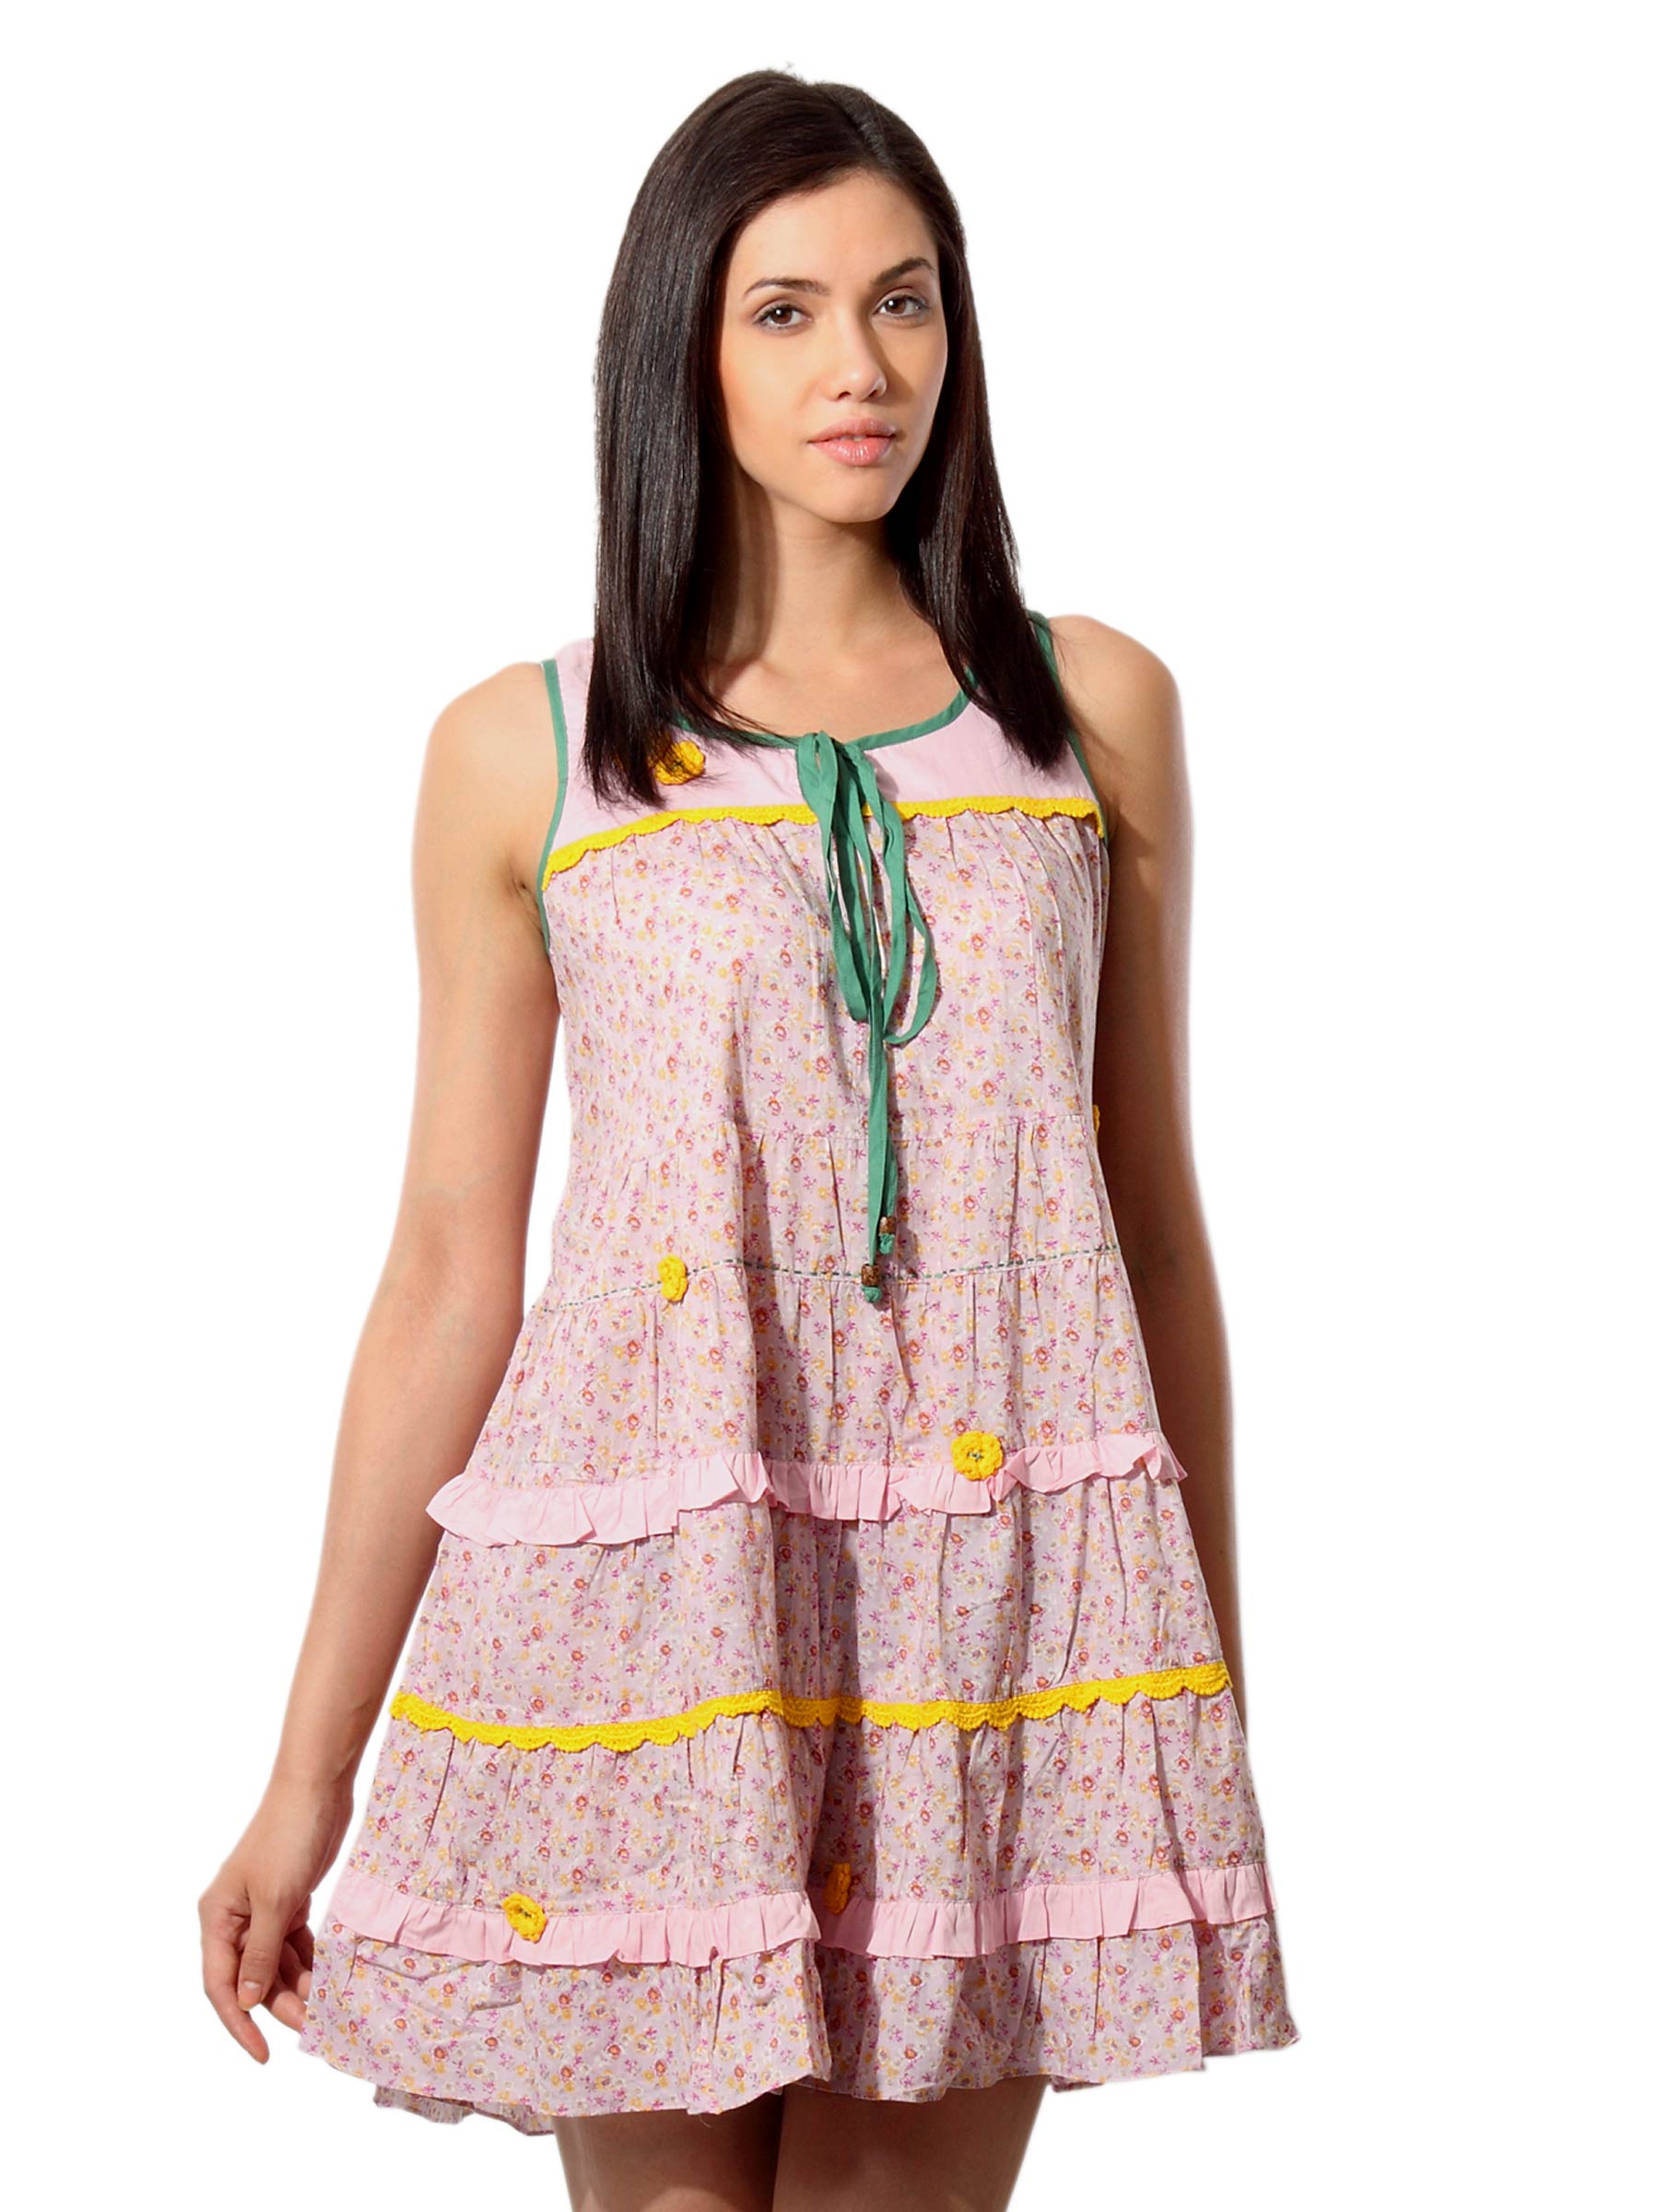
Mineral Women Floral Pink Tunic
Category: Apparel / Topwear / Tunics
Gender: Women
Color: Pink
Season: Summer 2012
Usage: Casual